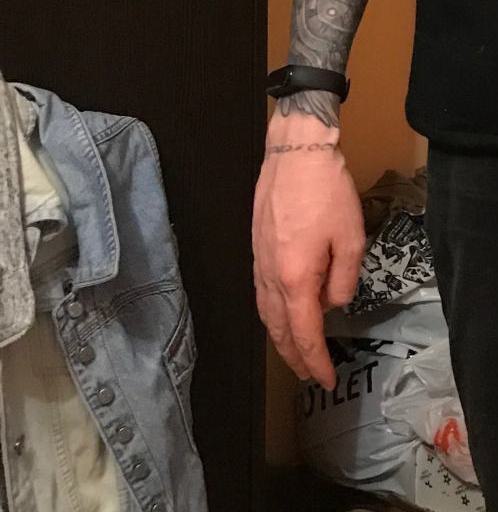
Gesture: no_gesture